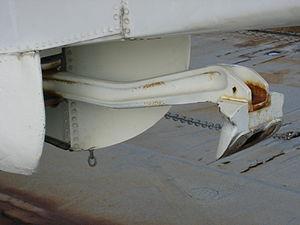
La crosse d'appontage est un système installé sur les avions embarqués sur des porte-avions. Il s'agit d'une sorte de crochet fixé sous la partie arrière de l'avion, destiné à accrocher un brin d'arrêt lors de l'appontage pour permettre un arrêt sur une très courte distance.